Bernie Sanders 2020 presidential campaign

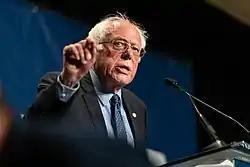
Sanders speaking at the June 9, 2019 Iowa Democrats Hall of Fame Celebration in Cedar Rapids, Iowa

Sanders held a kickoff rally at New York City's Brooklyn College (his alma mater) on March 2, 2019, with an estimated crowd of around 13,000 in attendance. In addition to his well-known positions on income equality and societal reform, Sanders also spoke about his personal life, which was something that he had hesitated to do in his first presidential campaign. Sanders spoke about the influence that his working-class upbringing in Brooklyn and the experiences of his father, a Jewish immigrant who had fled from anti-Semitism and poverty in Poland, had on his life. Sanders said "I know where I came from, and that is something I will never forget. Unlike Donald Trump, who shut down the government and left 800,000 federal employees without income to pay the bills, I know what it's like to be in a family that lives paycheck to paycheck."